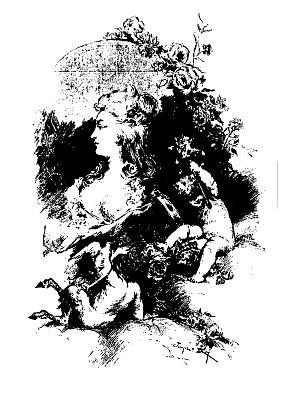
Publié en 1724, Lady Roxana ou l'Heureuse Catin est le dernier roman de Daniel Defoe, le deuxième dont le narrateur est une femme qui écrit l'histoire de sa vie. Deux années plus tôt, Moll Flanders racontait les aventures d'une orpheline qui refuse que sa condition sociale l'oblige à n'être qu'une servante alors qu'elle veut devenir une grande dame, ce qui la conduit, après le mensonge, la prostitution, le vol, la prison et la déportation, à la richesse et la respectabilité. Sa mise en cause de la société qui, par l'incurie de l'organisation politique, l'a poussée à la délinquance, est partagée par Roxana qui regrette elle aussi que les femmes aient si peu de latitude pour gérer leur vie. Abandonnée par son mari qui a dilapidé sa fortune et la laisse seule avec cinq enfants, elle n'a d'autre solution que de se séparer d'eux et de devenir la maîtresse d'un homme riche, puis d'un prince étranger. Grâce aux dons de ses amants, elle accumule une vaste fortune et revient en femme d'affaires, refusant tout mari, se conduisant comme nulle autre femme à son époque. Le pouvoir que confère l'argent l'enivre et plus rien ne la retient.